SS Patria (1913)

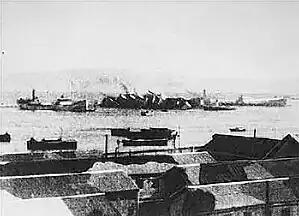
"Patria" sinking in the Port of Haifa, Palestine, November 1940

SS "Patria" was an French ocean liner built in 1913 for Compagnie française de Navigation à vapeur Cyprien Fabre & Cie (Fabre Line), for whom she was first a transatlantic liner and then an emigrant ship. From 1932 Fabre Line leased her to Services Contractuels des Messageries Maritimes, who ran her between the south of France and the Levant. After the fall of France in June 1940 the British authorities in Mandatory Palestine seized her in the Port of Haifa and placed her under the management of the British-India Steam Navigation Company. In November 1940, the Zionist movement Haganah planted a bomb aboard which sank her with the loss of between 260 and 300 lives. "Patria" remained a wreck in Haifa port until she was scrapped in 1952.